Wrightington

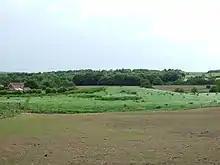
Boar's Den Tumulus at High Moor

Boar's Den, thought to be a Bronze Age round barrow, is relatively undisturbed and consists of an earth and stone mound (E/W) by (N/S) with a maximum height of that suffered some plough damage in the past and is now used only as grazing land. If this round barrow were not marked on a map, despite being fairly extensive, it might be missed on the ground, mistaken as a natural lump in the middle of the field.